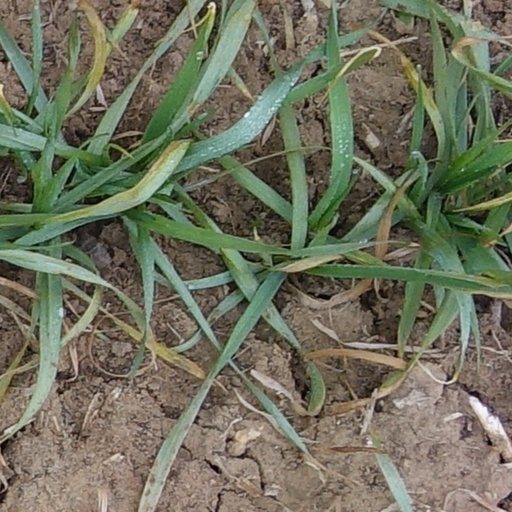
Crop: wheat